Kanmani Poonga

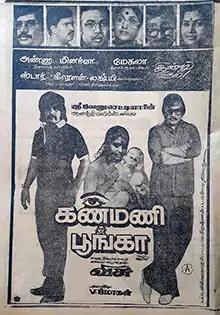
Poster

Kanmani Poonga is a 1982 Indian Tamil-language film written and directed by Visu, who also stars with Saritha and Kishmu. It was released on 14 November 1982 and was a box office failure.